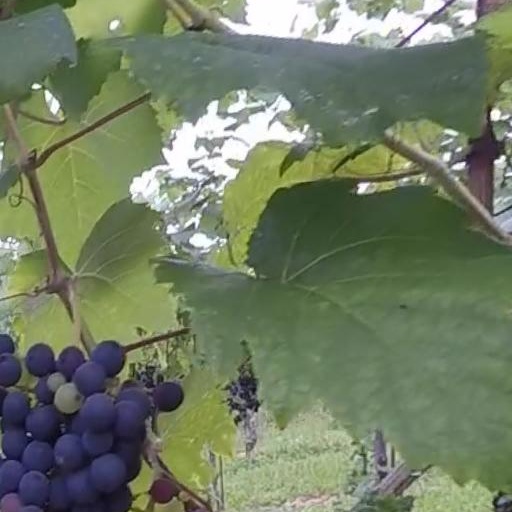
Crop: grape